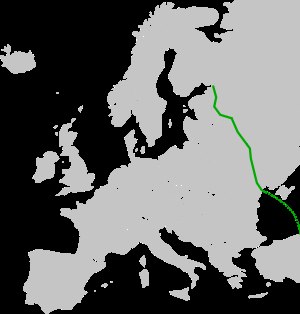
Europavej E95
E95's rute
E95 er en næsten 2.527 kilometer lang europavej der begynder i Sankt Petersborg i Rusland og ender i Merzifon i Tyrkiet. Undervejs går den blandt andet gennem: Pskov i Rusland; Homel i Hviderusland; Kijev og Odessa i Ukraine ...... Samsun i Tyrkiet. For at komme fra Odessa til Samsun skal Sortehavet krydses i færge; en tur på lige vel 730 kilometers længde.